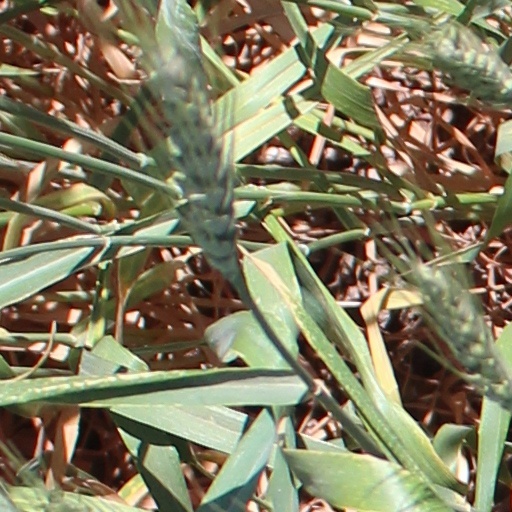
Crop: wheat